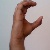
The image shows a hand gesture representing the letter 'C' in Indian Sign Language.